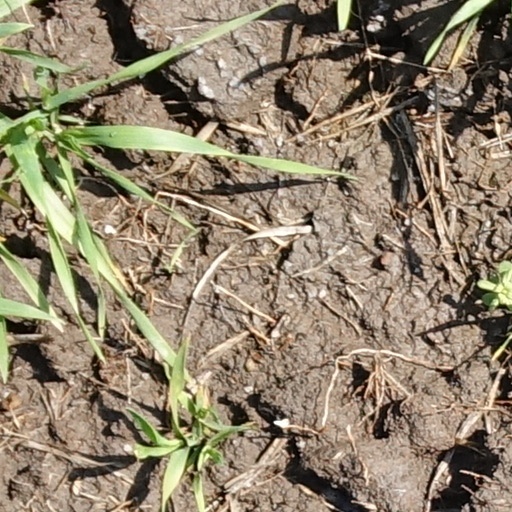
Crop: wheat